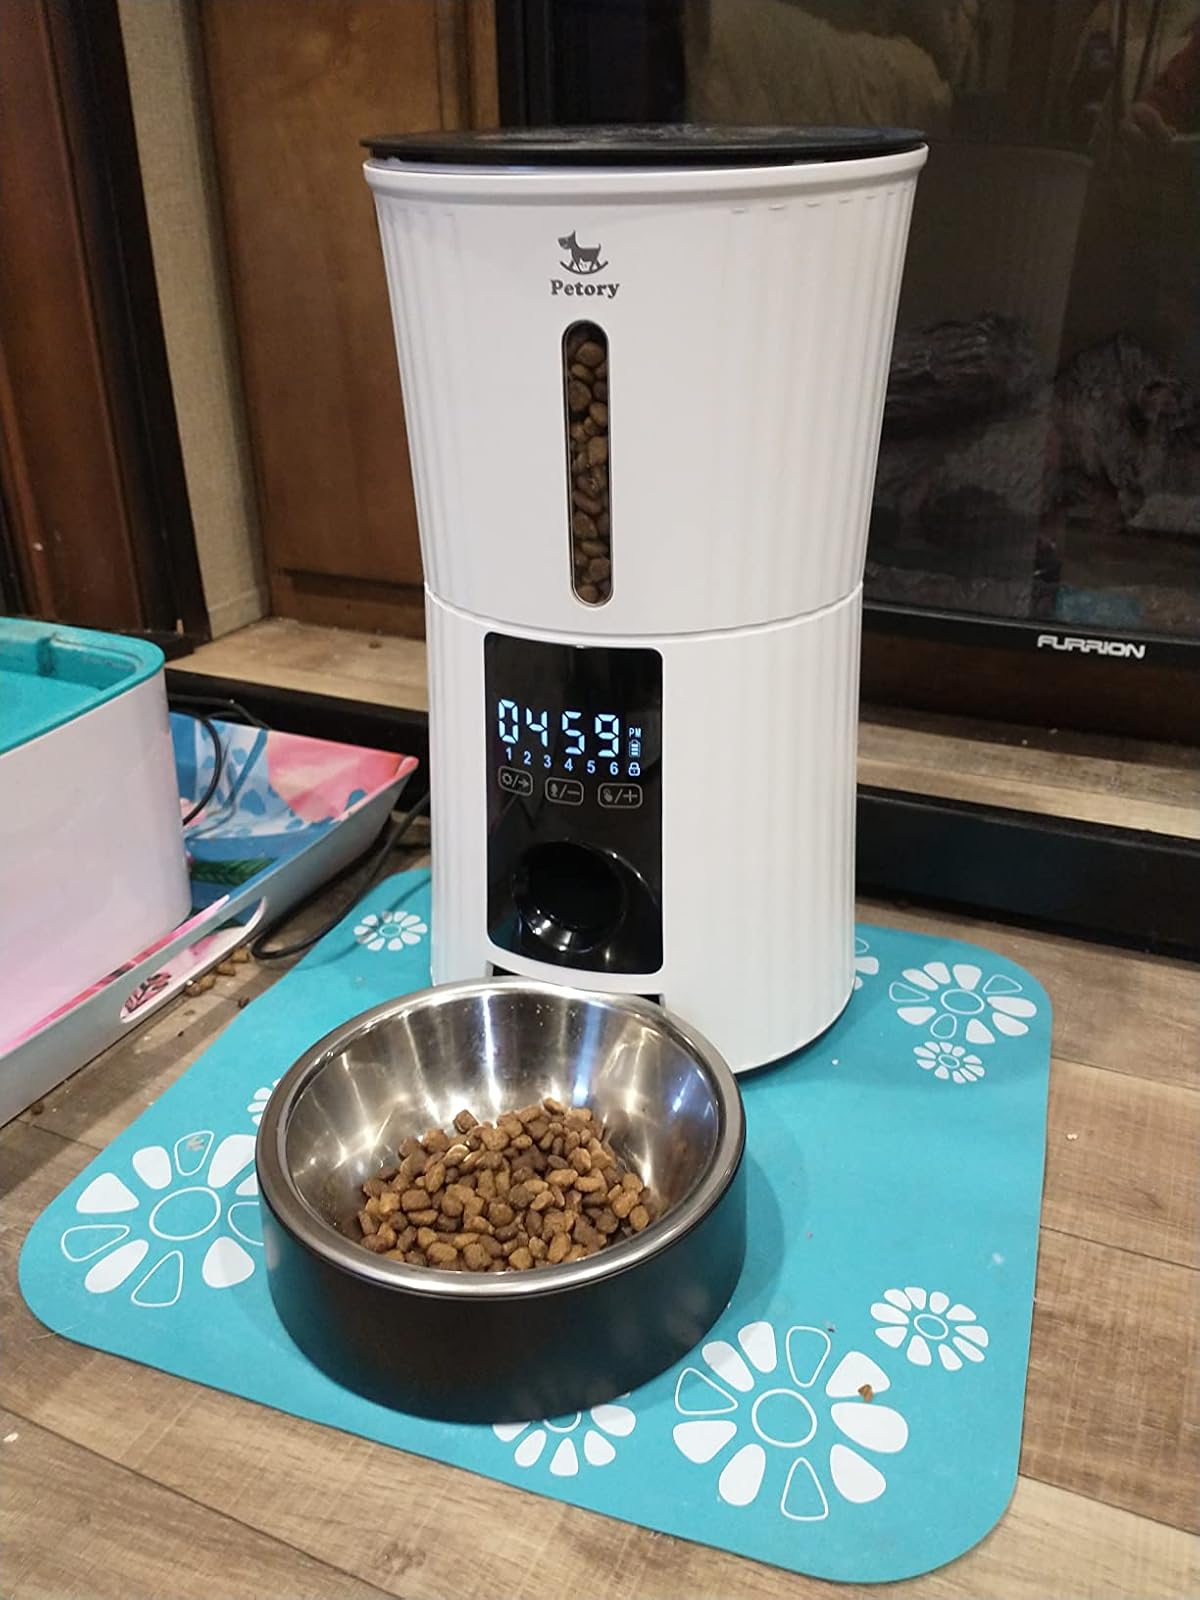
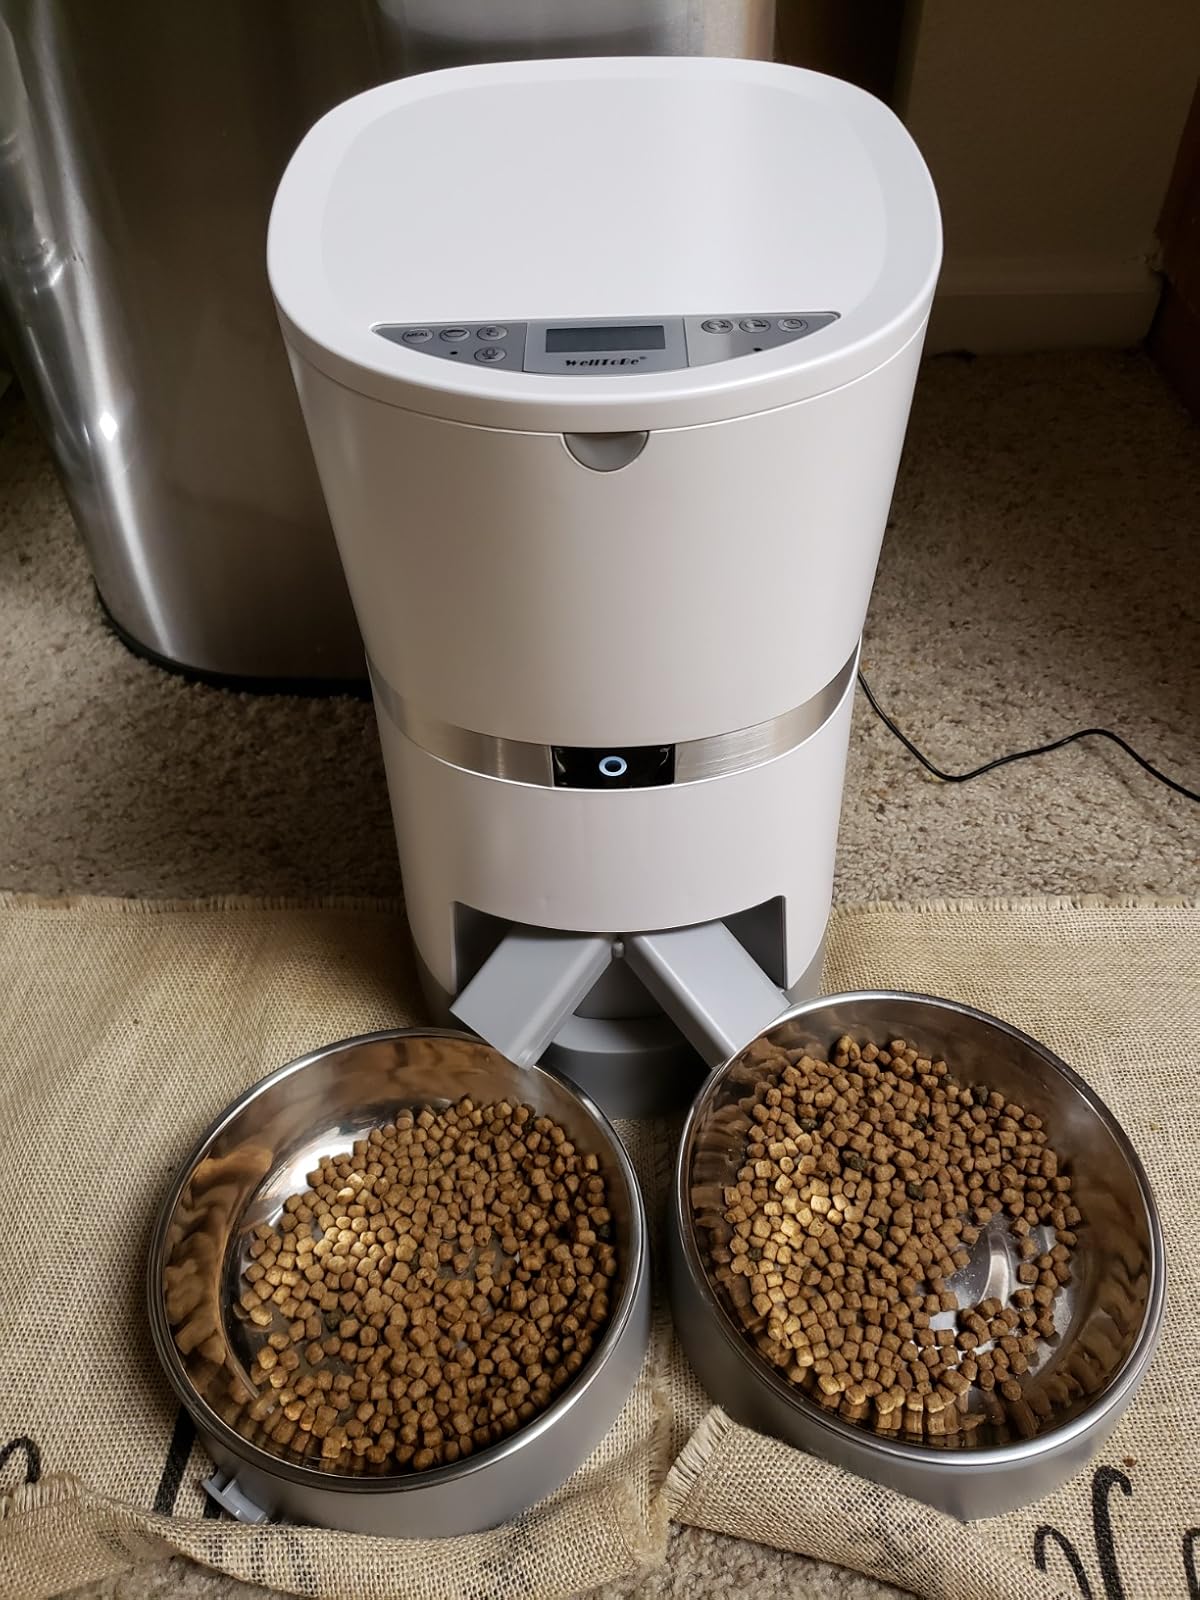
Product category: items_feeder
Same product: no